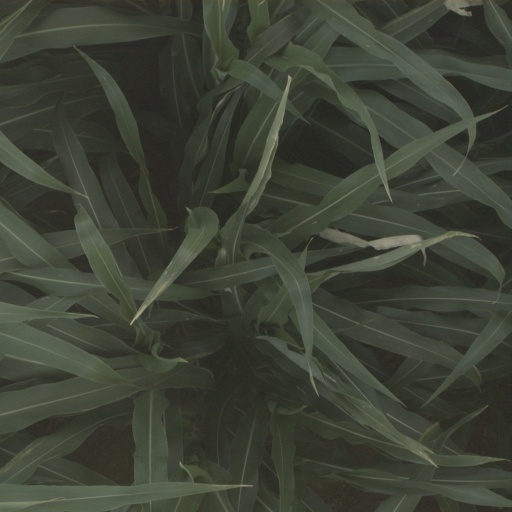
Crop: sorghum